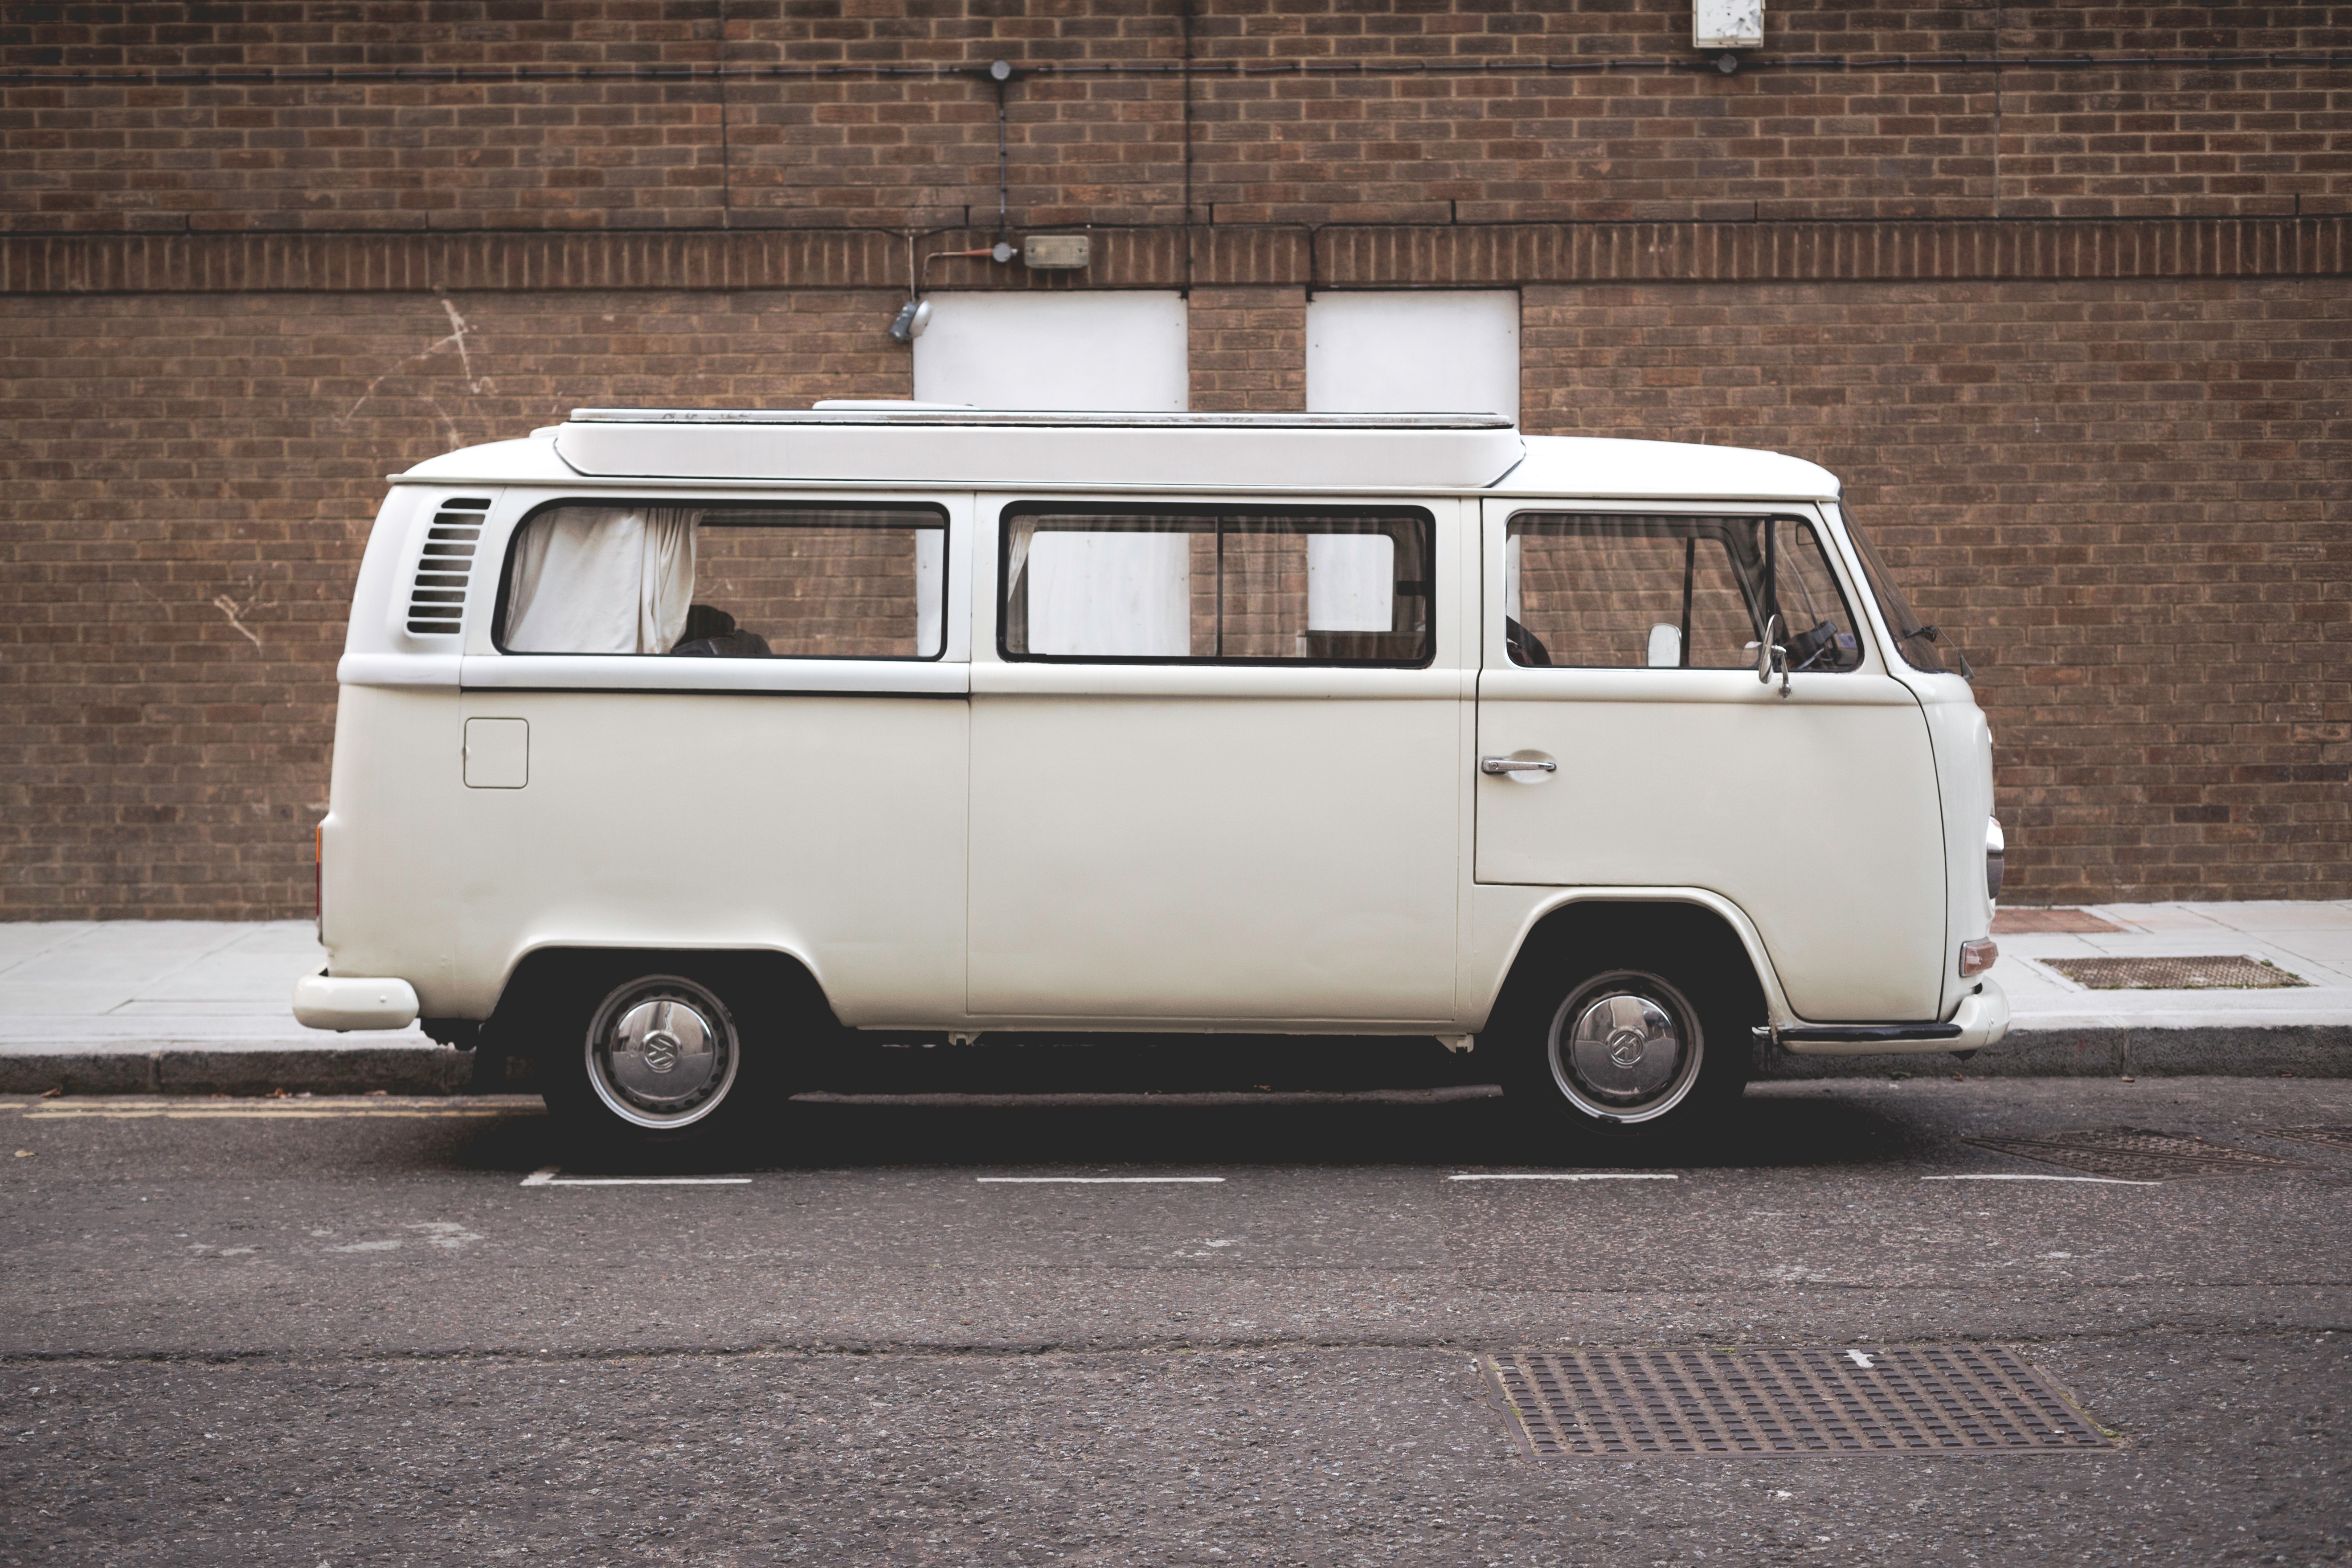
street, car, wheel, vw, volkswagen, van, vehicle, vw bus, motor vehicle, volkswagen transporter, bumper, minibus, antique car, land vehicle, volkswagen type 2, automobile make, automotive exterior, compact car